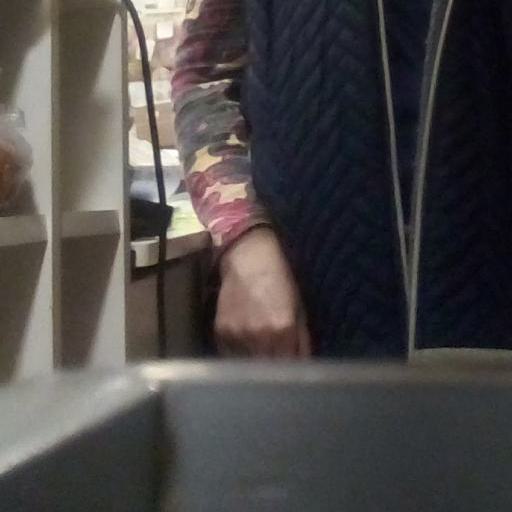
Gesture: no_gesture